Philippe de Rothschild

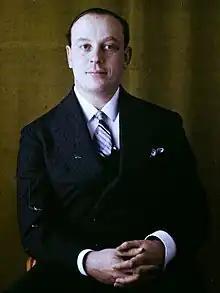
1931 Autochrome

Philippe, Baron de Rothschild (13 April 1902 – 20 January 1988) was a member of the Rothschild banking family who became a Grand Prix motor racing driver, a screenwriter and playwright, a theatrical producer, a film producer, a poet, and one of the most successful wine growers in the world.